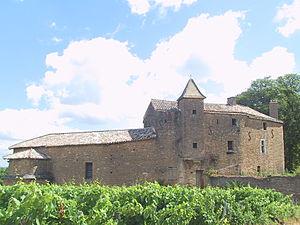
Château de Vinzelles
Le domaine du château de Layé et du Vieux-Château est un domaine situé sur le territoire de la commune de Vinzelles dans le département français de Saône-et-Loire et la région Bourgogne-Franche-Comté.
Le château de Vinzelles est situé sur la commune de Vinzelles en Saône-et-Loire, à flanc de pente, dominant le village. Il fait l’objet avec le château de Layé d’une inscription au titre des monuments historiques depuis le 29 octobre 2003.
Le pouilly-vinzelles est un vin blanc d'appellation d'origine contrôlée produit sur les communes de Vinzelles et Loché, en Saône-et-Loire. La superficie de cette AOC est de 52,12 hectares avec le chardonnay B comme cépage.